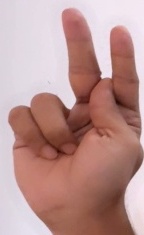
ASL sign: K